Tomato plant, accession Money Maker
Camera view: vertical (180 deg); turntable rotation: 240 degrees
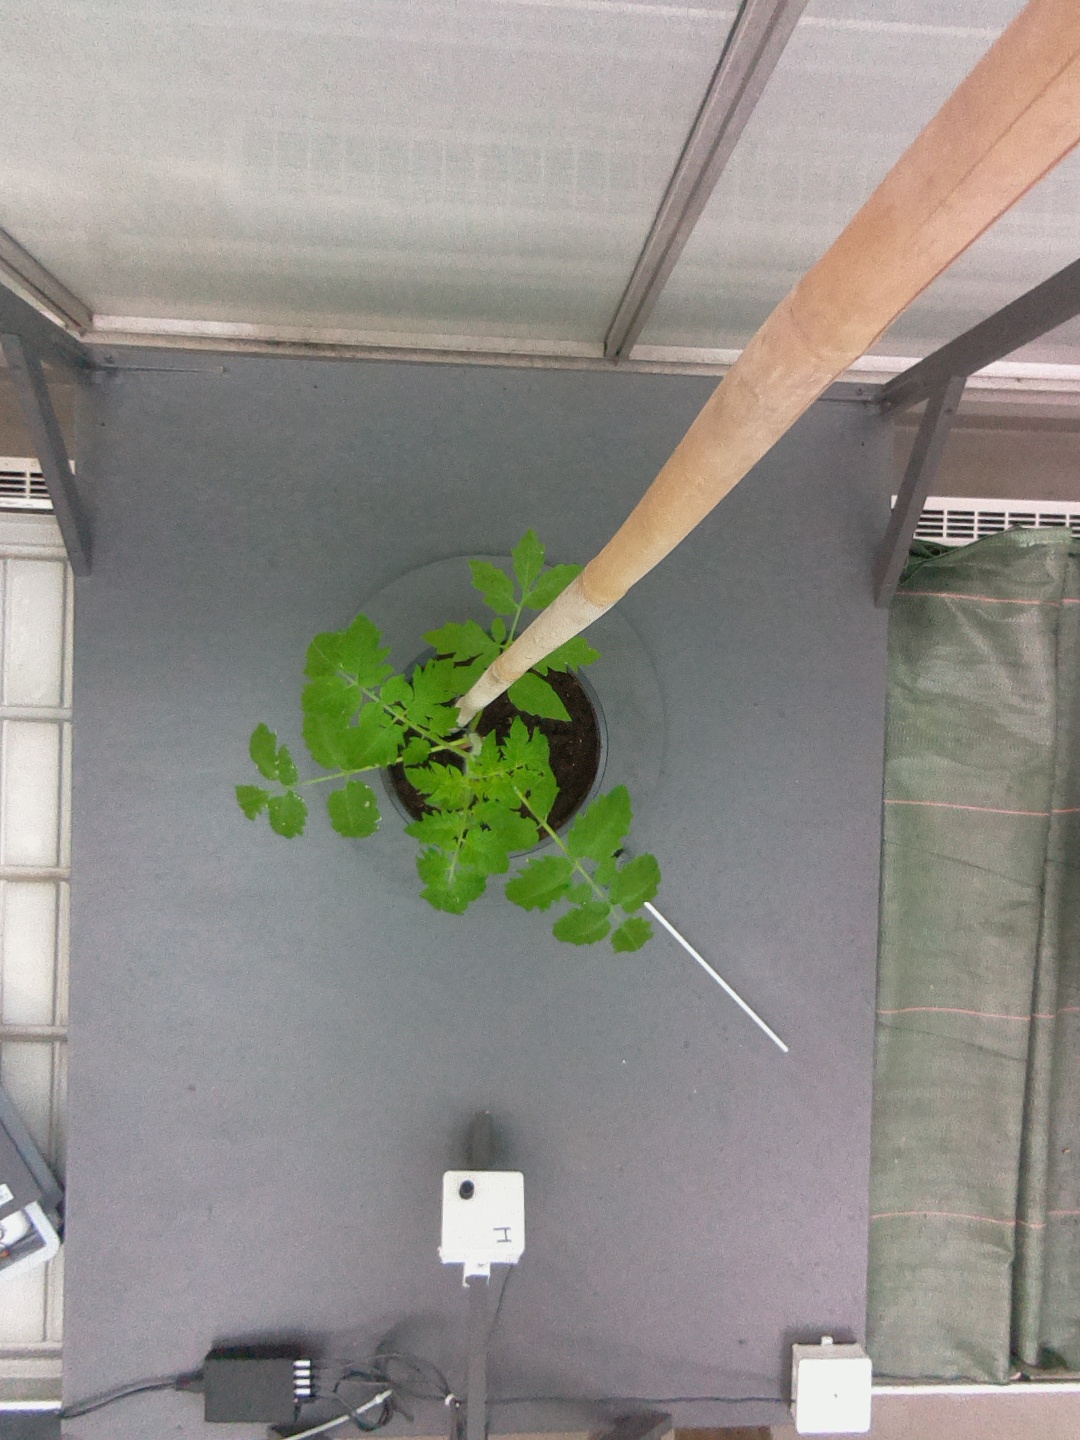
BBCH growth stage 13: 6 of true leaves visible